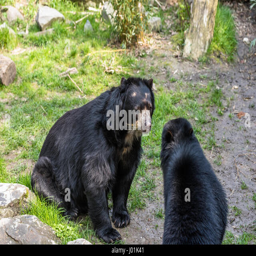
black bear cubs fighting and playing with each other